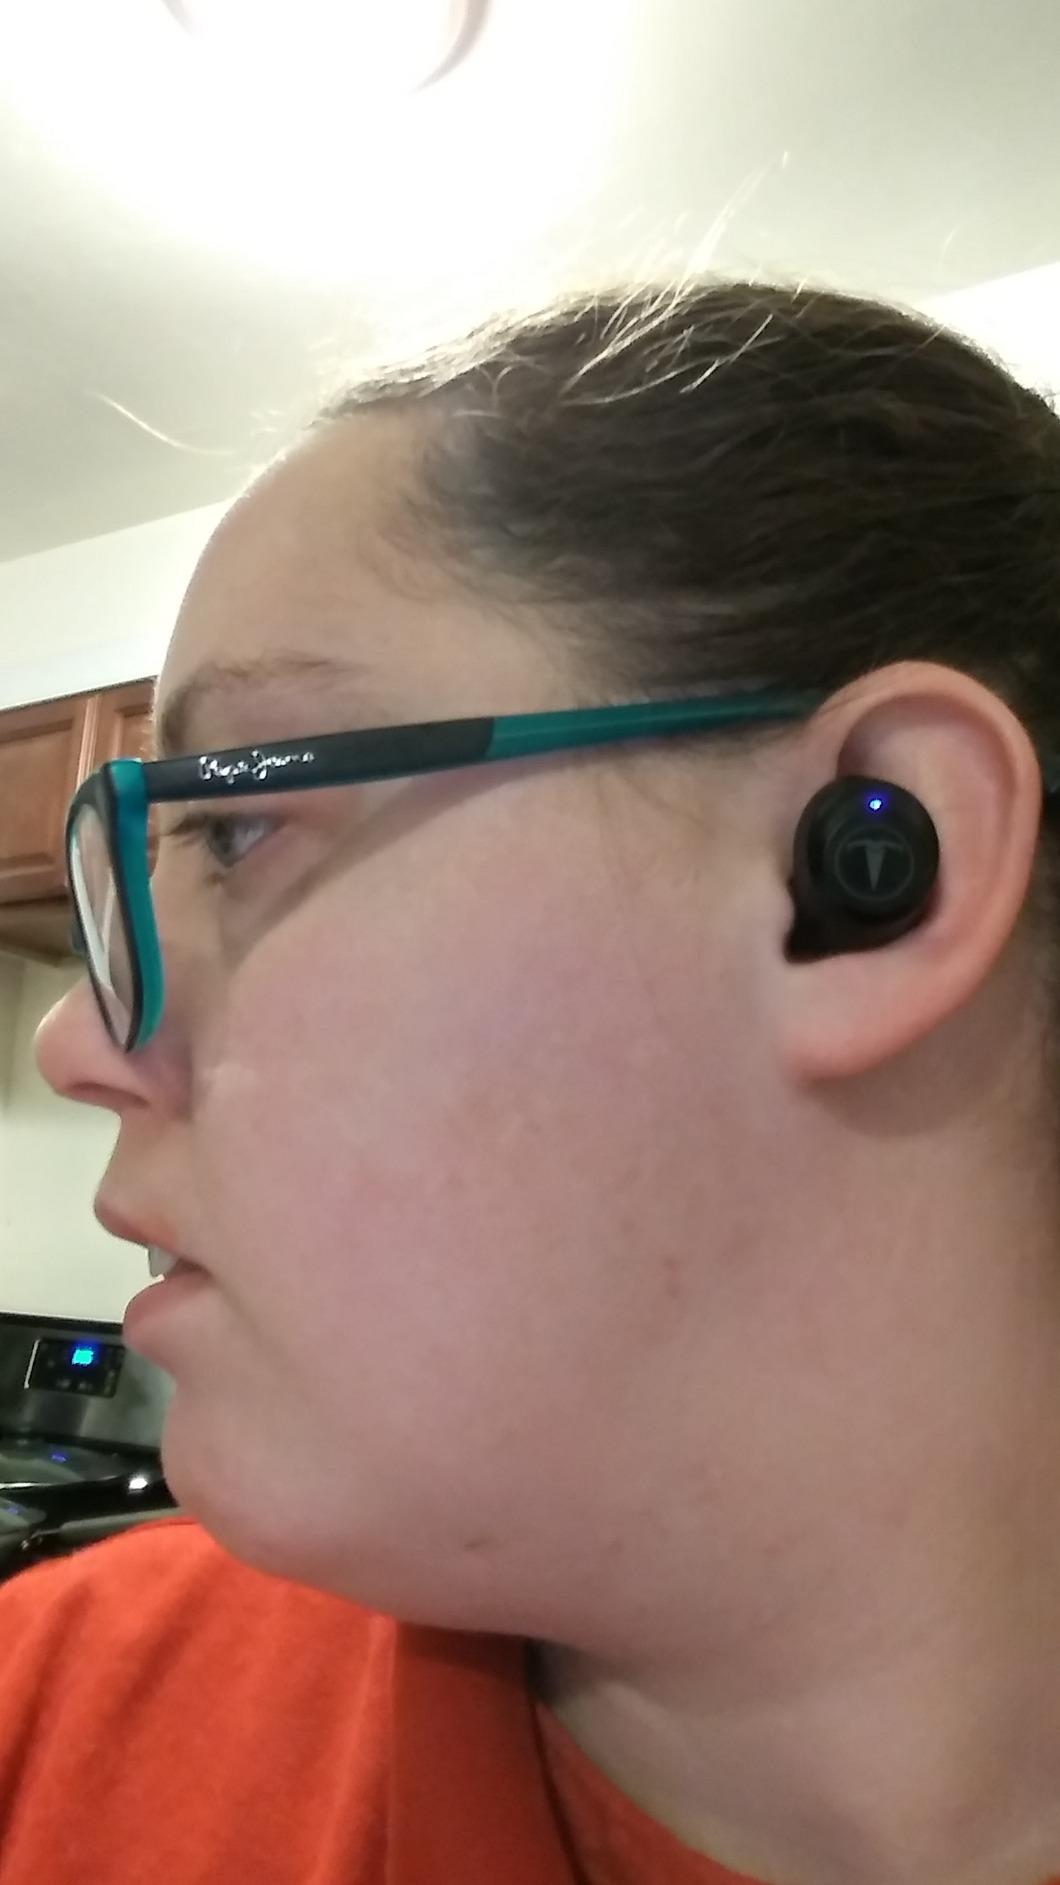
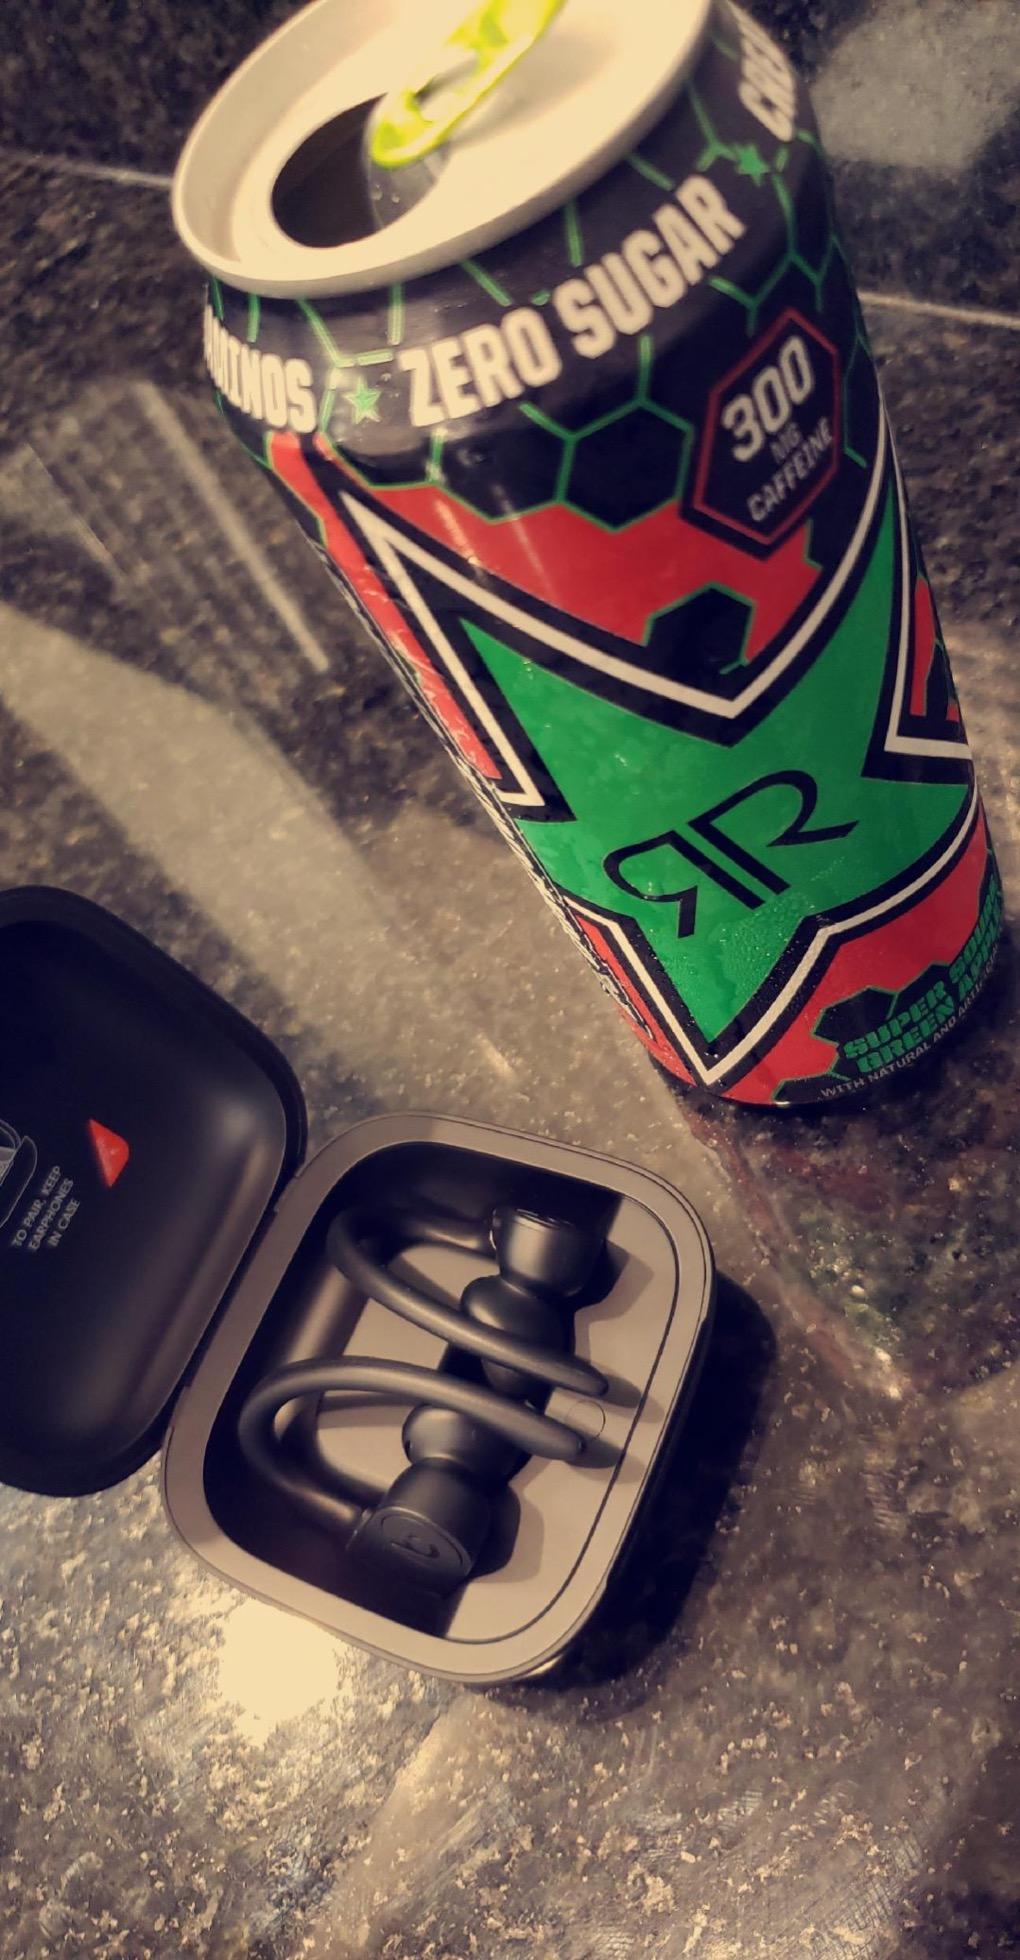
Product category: earbuds
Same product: no